Bear Bryant

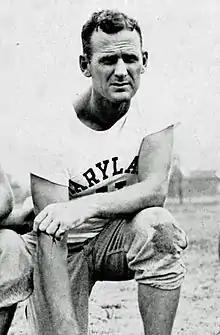
Bryant as Maryland head coach in 1945

In 1945, 32-year-old Bryant met Washington Redskins owner George Marshall at a cocktail party hosted by the "Chicago Tribune", and mentioned that he had turned down offers to be an assistant coach at Alabama and Georgia Tech because he was intent on becoming a head coach. Marshall put him in contact with Harry Clifton "Curley" Byrd, the president and former football coach of the University of Maryland.